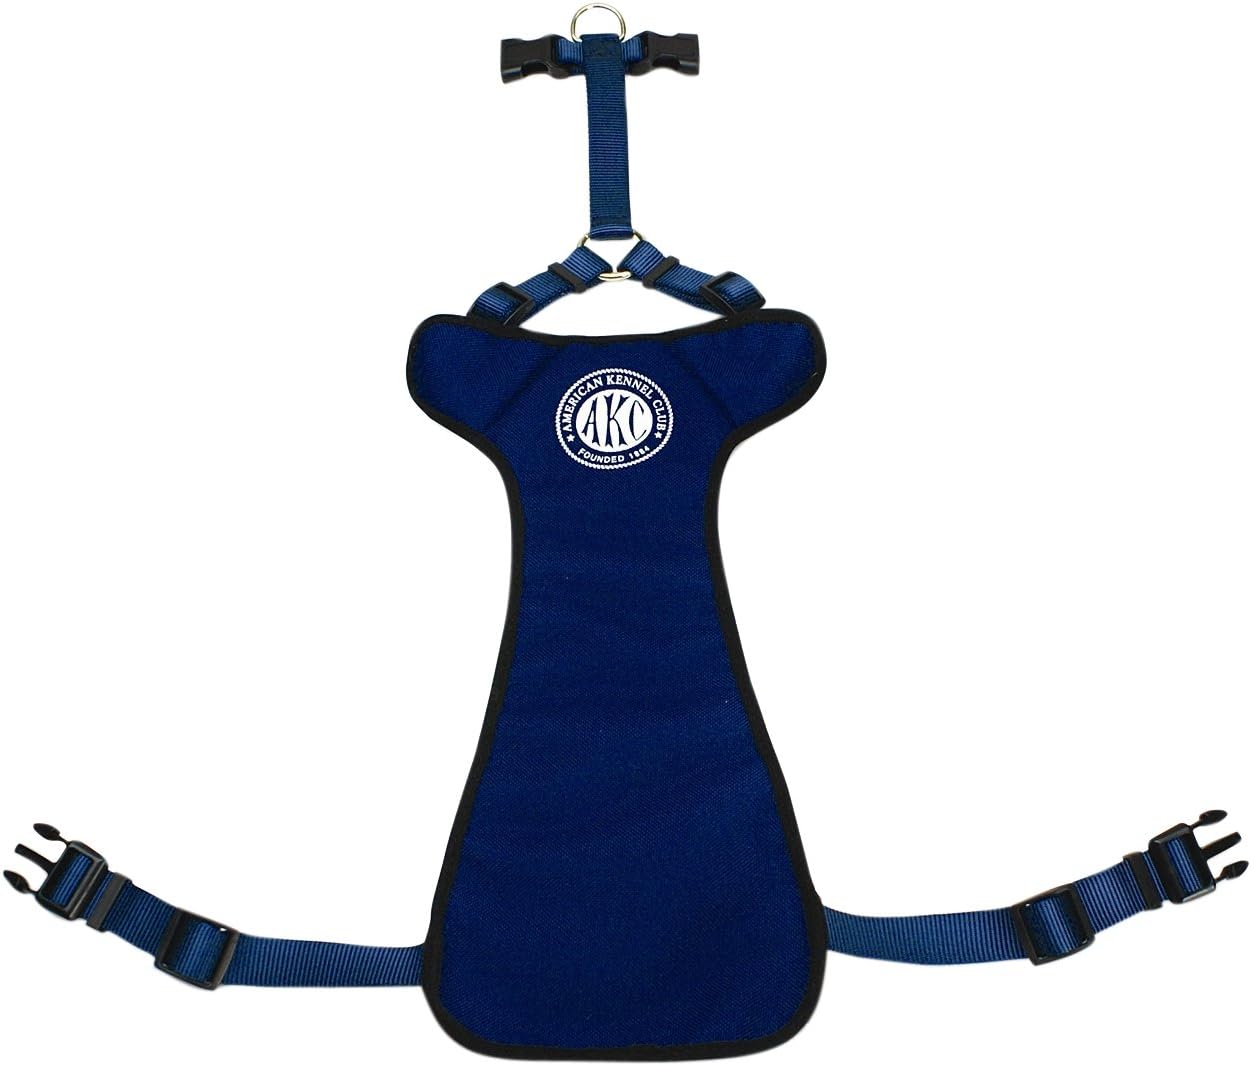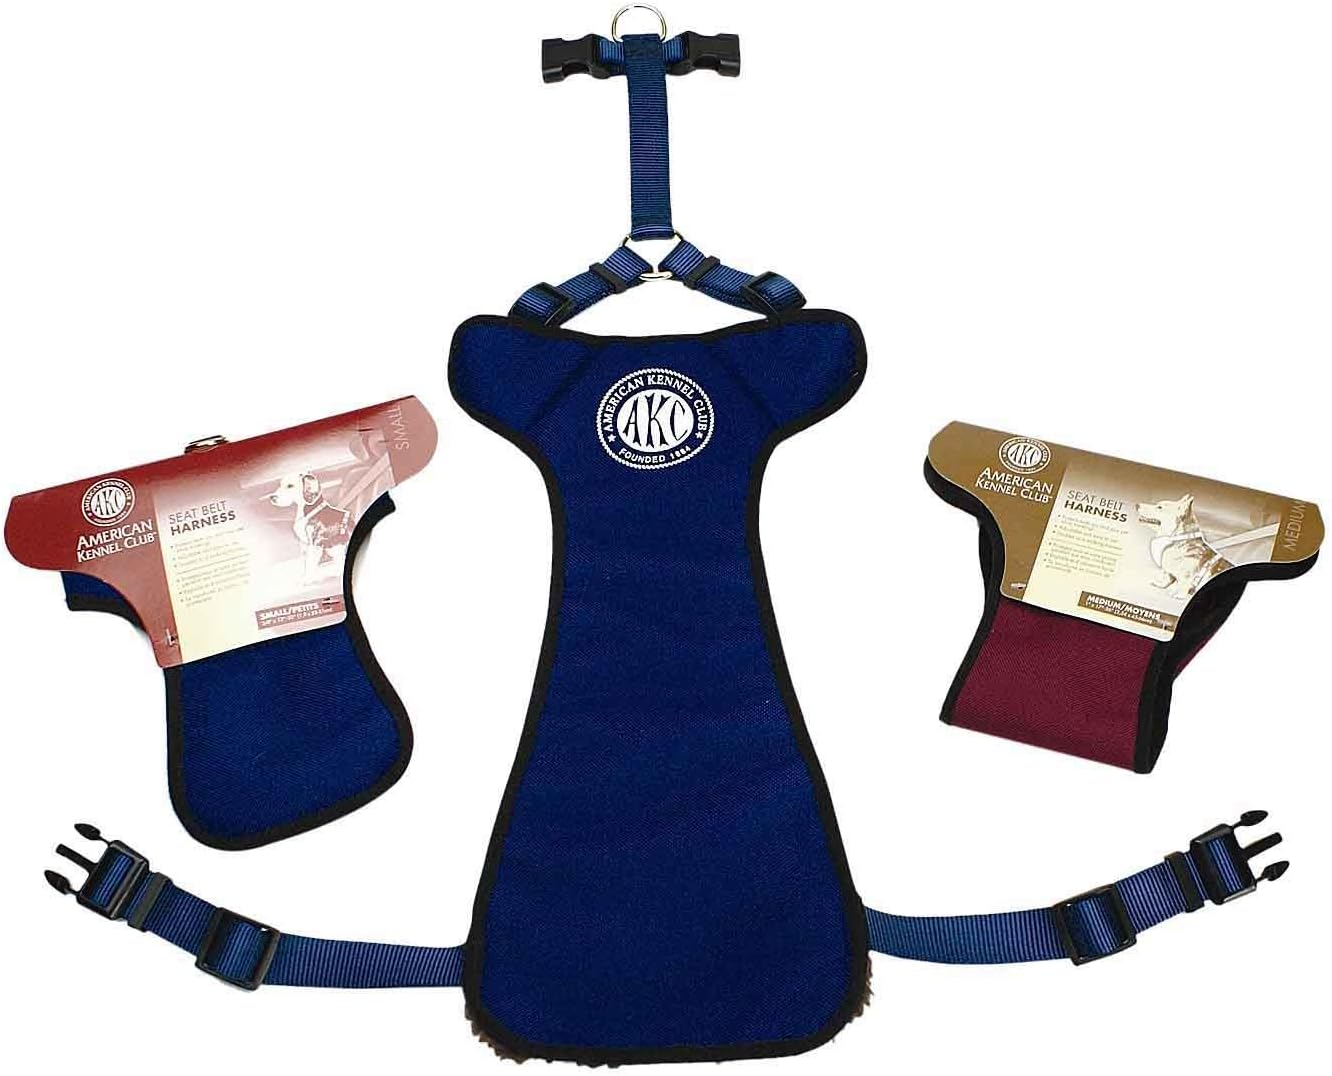
Petmate 315590 AKC Dog Seat Belt, Blue, Large, 1 x 31-39 Inches
Category: Pet Supplies
Designed to protect your pet while traveling this seat belt harness is adjustable and easy to use. This harness acts as a restraint, designed to keep your pets in place. Detach the vehicle seatbelt and attach leash to the D-Ring for use as a standard harness.Features a soft sheepskin interior for comfort. Fits large sized dogs.
Features: Protects both you and your pet while traveling | Adjustable and easy to use | Doubles as a walking harness | Sheepskin lined for added comfort | Fits Large Breed Dogs